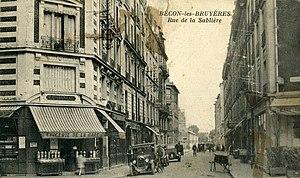
Asnières, quartier de Bécon-les-Bruyères, département des Hauts-de-Seine, France, rue de la Sablière.
La gare de Bécon-les-Bruyères est une gare ferroviaire française des lignes de Paris-Saint-Lazare à Versailles-Rive-Droite et de Paris-Saint-Lazare à Saint-Germain-en-Laye. Elle est située sur le territoire de la commune de Courbevoie, à proximité immédiate d'Asnières-sur-Seine et de Bois-Colombes, quartier dit de Bécon-les-Bruyères, dans le département des Hauts-de-Seine en région Île-de-France.